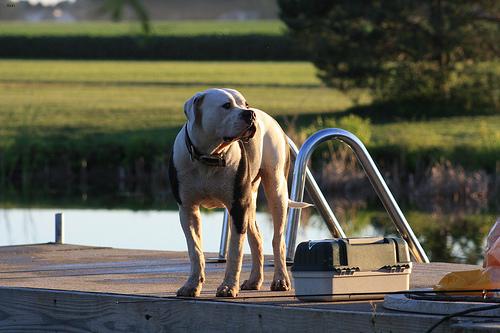
Breed: american bulldog